Calicut–Portuguese conflicts

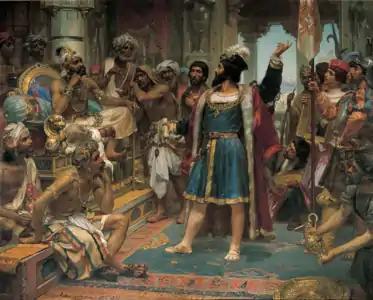
Vasco da Gama before the Zamorin of Calicut, 19th century painting by Veloso Salgado.

Gama eventually managed to speak personally to the Zamorin and deliver a letter from King Manuel, though he was later detained for a few days and kept under watch by his chief of the royal guard. The Zamorin ordered the execution of the Portuguese along with the confiscation of their goods but then changed his mind and allowed Gama to depart with an apology.